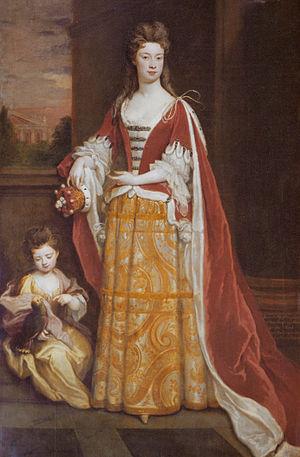
Henry Gray, 1ᵉʳ duc de Kent, KG, PC était un homme politique britannique et un courtisan.